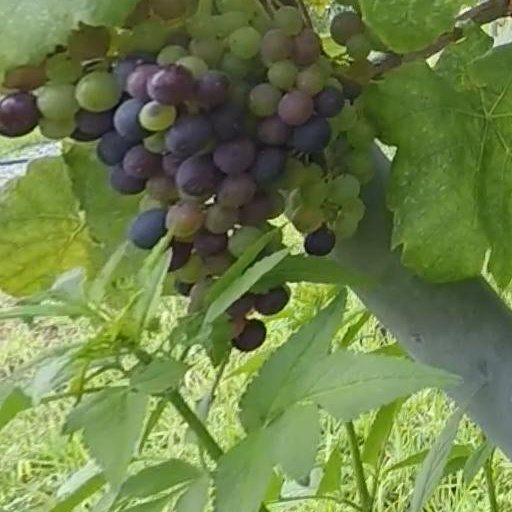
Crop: grape